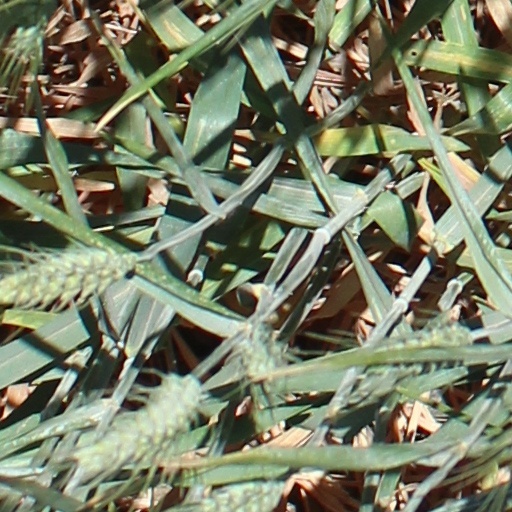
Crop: wheat